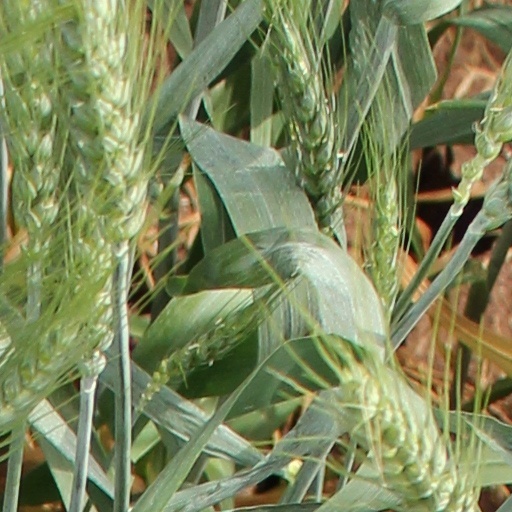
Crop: wheat